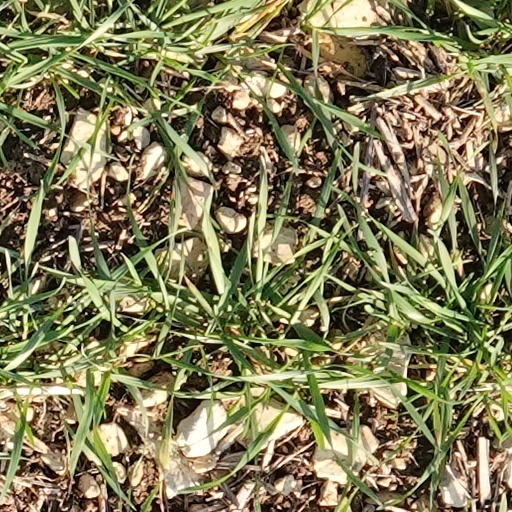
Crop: wheat